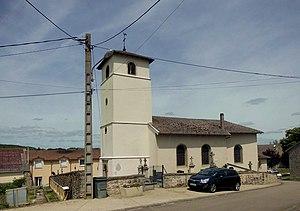
L'église Saint-Lambert à Thiraucourt
Thiraucourt est une commune française située dans le département des Vosges en région Grand Est.